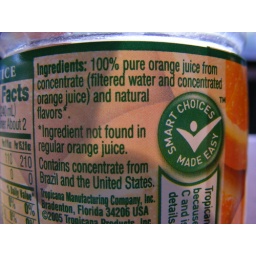
Sat 7:30am train ... I overslept ... had to eat in the exciting bistro car! Mushy coffee cake &amp;amp; o.j.